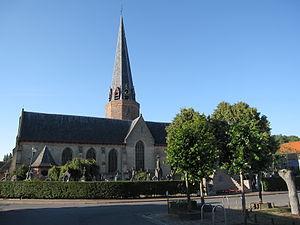
Watou est un village de Flandre occidentale, en Belgique. Proche de la frontière française il est administrativement rattaché à la ville et commune de Poperinge Région flamande de Belgique. Sa population approche de 1 900 habitants. En dehors du village se trouve le hameau d'Abeele qui fait partie de Watou. À la limite avec Poperinge même se trouve le hameau de Saint-Jean-aux-Joncs (ou Saint-Jean-des-Joncs, en néerlandais, Sint-Jan-Ter-Biezen).
Le chant grégorien est le chant liturgique officiel de l'Église catholique dans le rite romain. Issu du chant vieux-romain et du chant gallican, il reste pratiqué de nos jours dans certaines églises paroissiales ainsi que dans certaines communautés religieuses et abbayes.